Our Crazy Nieces

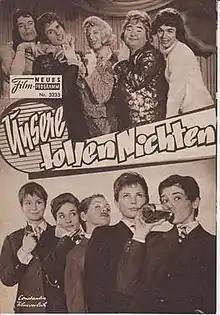

Our Crazy Nieces is a 1963 Austrian comedy film directed by Rolf Olsen and starring Gunther Philipp, Vivi Bach, and Paul Hörbiger. It was the second part in a trilogy of films which began with "Our Crazy Aunts" in 1961 and finished with "Our Crazy Aunts in the South Seas".